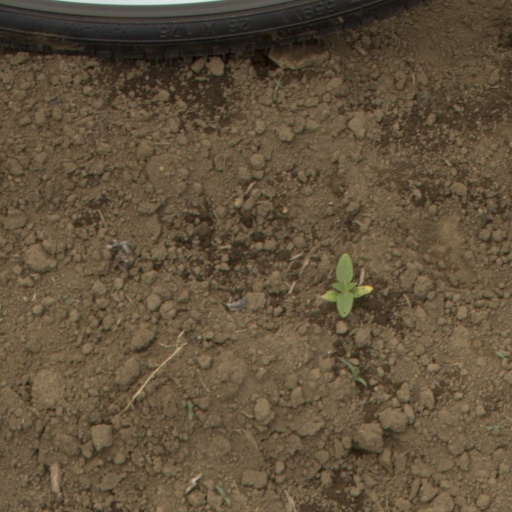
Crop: Jerusalem artichoke